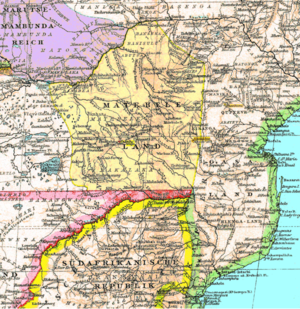
L’histoire de la Rhodésie du Sud correspond à la période durant laquelle le Zimbabwe actuel était une colonie britannique de 1890 jusqu'à l’indépendance du pays en 1980.
La Première Guerre ndébélé se déroule en 1893 et 1894 dans ce qui est de nos jours le Zimbabwe. Elle oppose la British South Africa Company au royaume des Ndébélé. Lobengula, leur roi, essaie d'éviter la guerre car ses conseillers et lui sont conscients du pouvoir destructeur des armes européennes sur les impis ndébélé qui utilisent l'attaque en masse. Lobengula rassemble 80 000 lanciers et 20 000 fusiliers armés de fusils Martini-Henry, armes modernes pour l'époque, mais mal utilisées faute d'une formation adéquate.